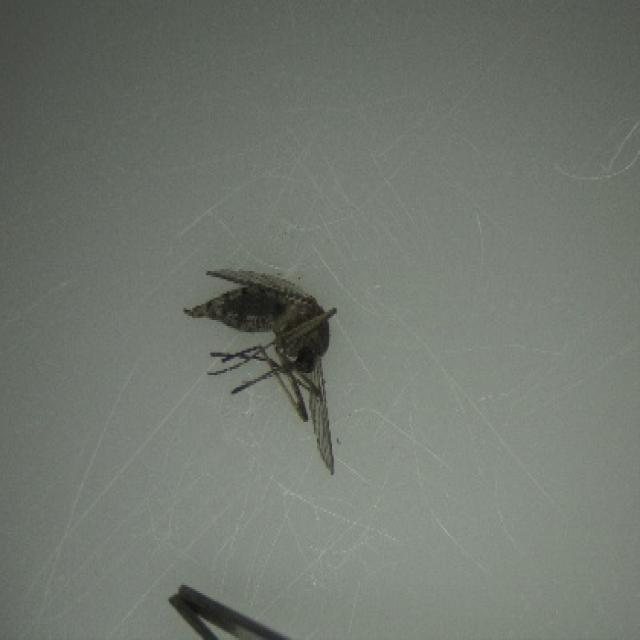
Species: aedes_vexans